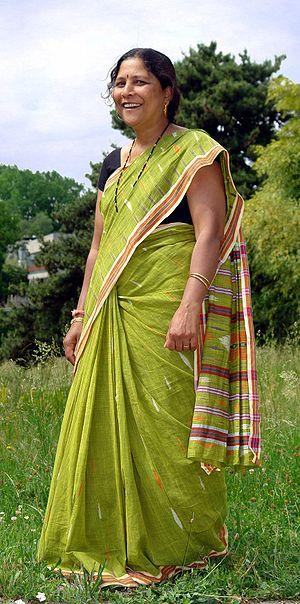
Sari. Photo prise en Europe. Le modèle a posé. Géolocalisation non communiquée pour protection de la vie privée.
Le sari, longue pièce d'étoffe, est un vêtement traditionnel porté par des millions de femmes d'Asie du Sud dont l'origine remonterait vers 100 av. J.-C, en Inde.